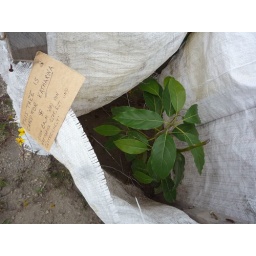
This little fruit tree is being watered everyday by one of our vols!